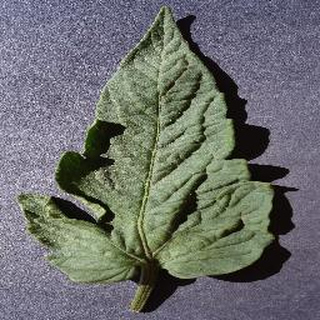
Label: healthy_tomato